Adam Khan

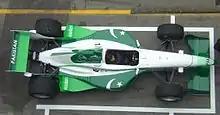
Adam Khan with A1 Team Pakistan during a pit stop in GP 2007.

Khan returned to the squad for season three. Khan's only point of the season came when he finished 10th in the sprint race in New Zealand.